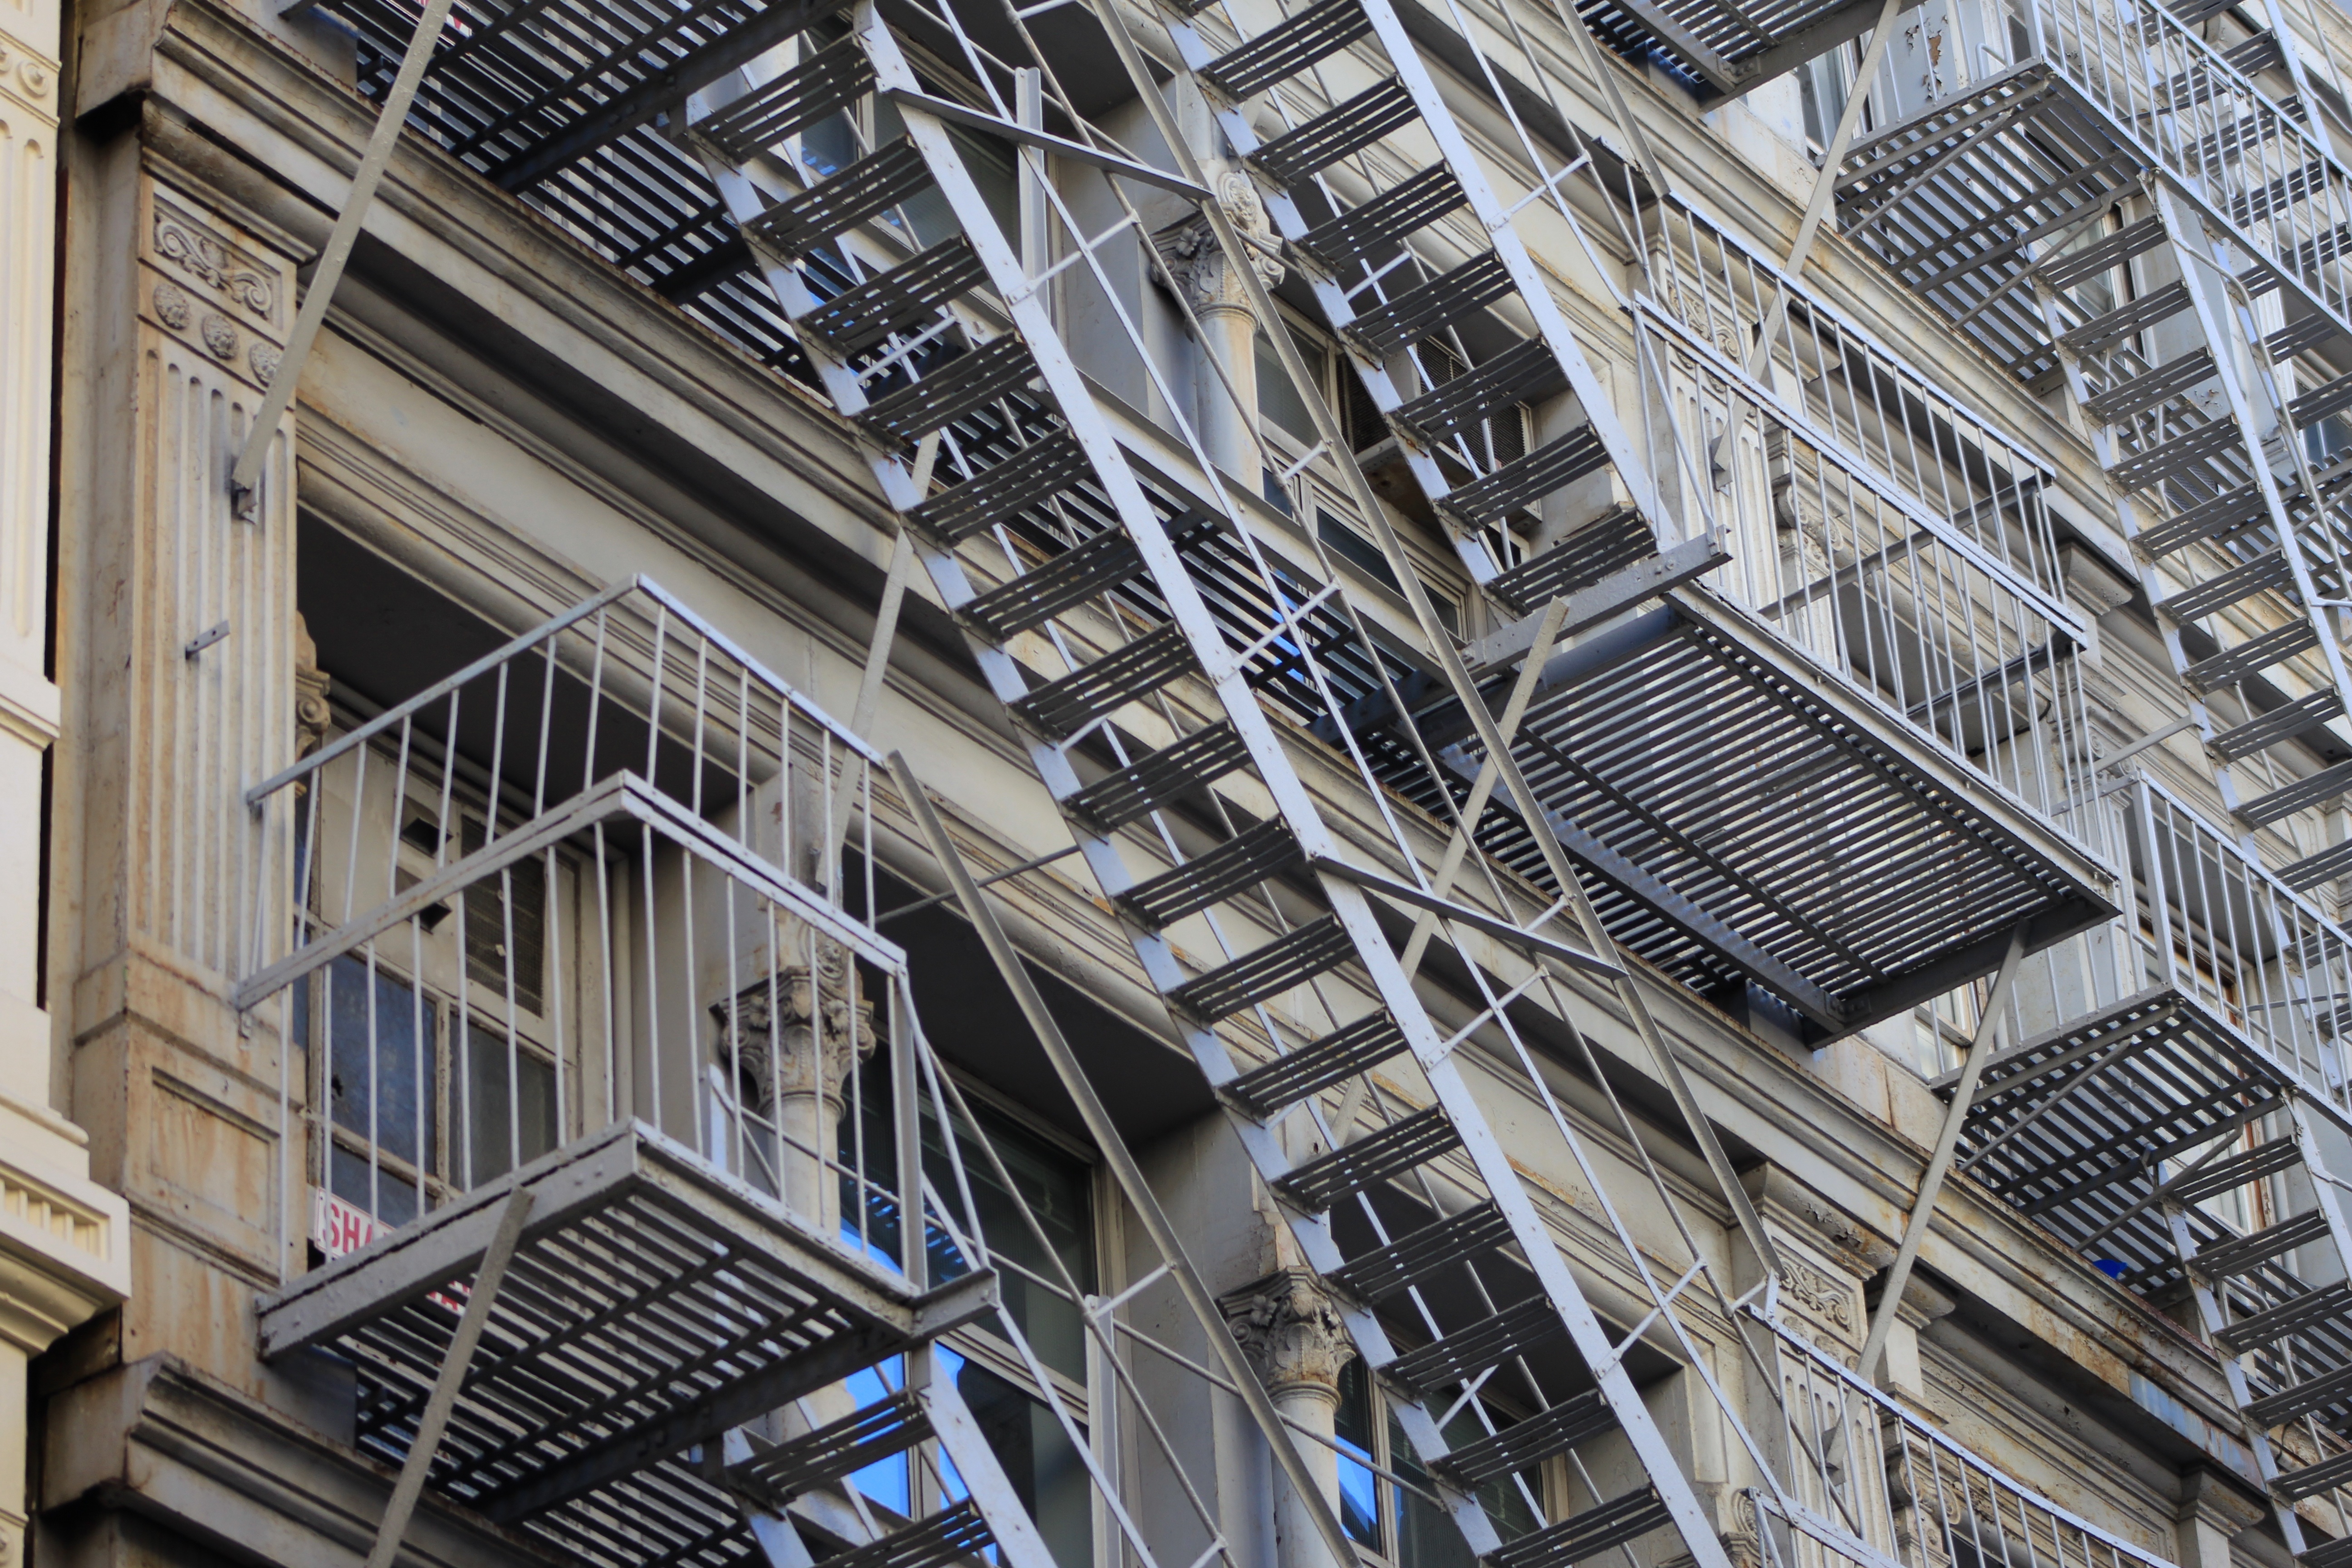
architecture, structure, street, escape, building, city, skyscraper, urban, cityscape, downtown, metal, facade, ladder, tower block, headquarters, metropolis, condominium, neighbourhood, urban area, residential area, metropolitan area